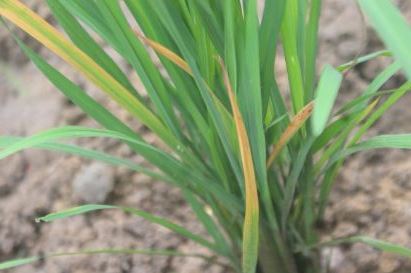
Disease: Tungro